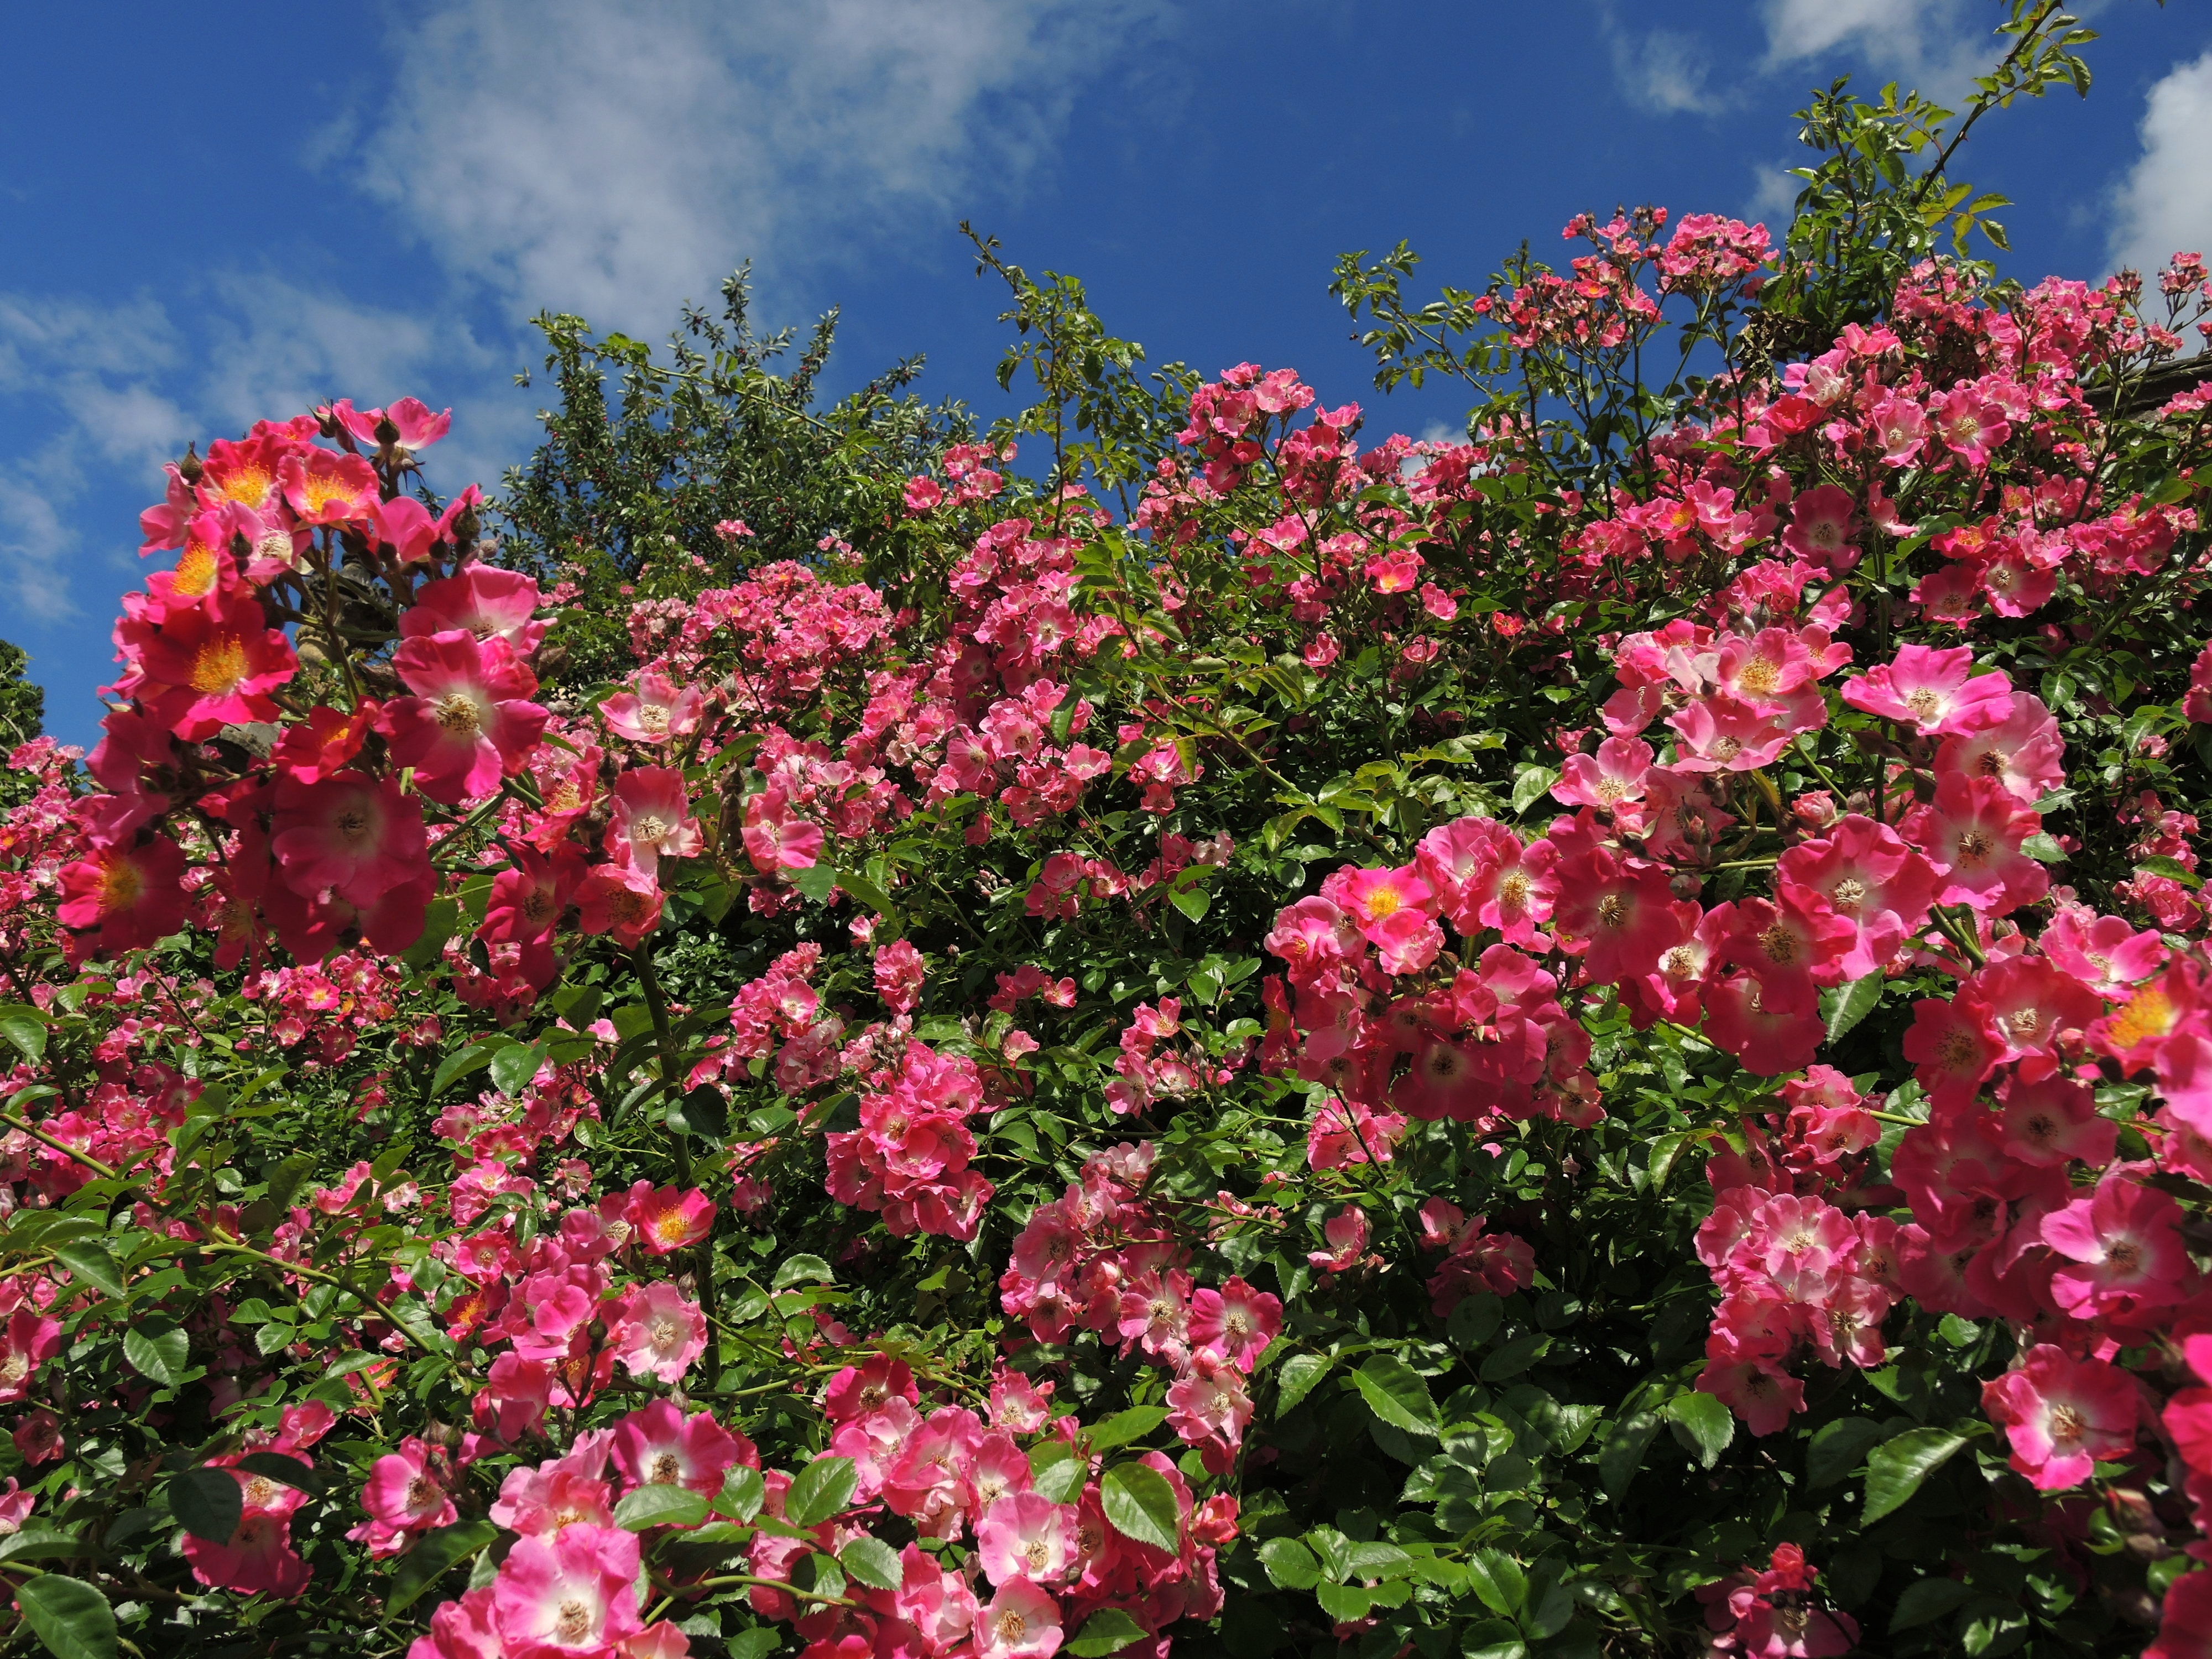
nature, blossom, plant, sky, flower, petal, rose, red, heaven, blue, garden, flora, red rose, flowers, shrub, rose flower, flowering plant, garden roses, rose family, annual plant, woody plant, land plant